Shwezigon Pagoda Bell Inscription

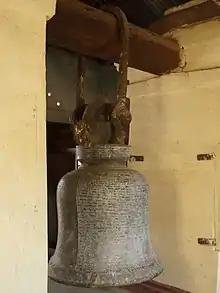
The Shwezigon Pagoda Bell

The inscription contains 43 lines in Burmese, 35 lines in Mon and five lines in Pali. It gives the correct regnal titles for the king and his chief queen as Sri Parama Maha Dhamma Raja and Sri Agga Maha Dhamma Raja Devi, respectively. The main events recorded in the inscription are as follows: